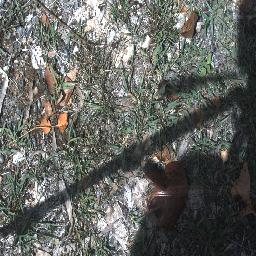
Label: negative